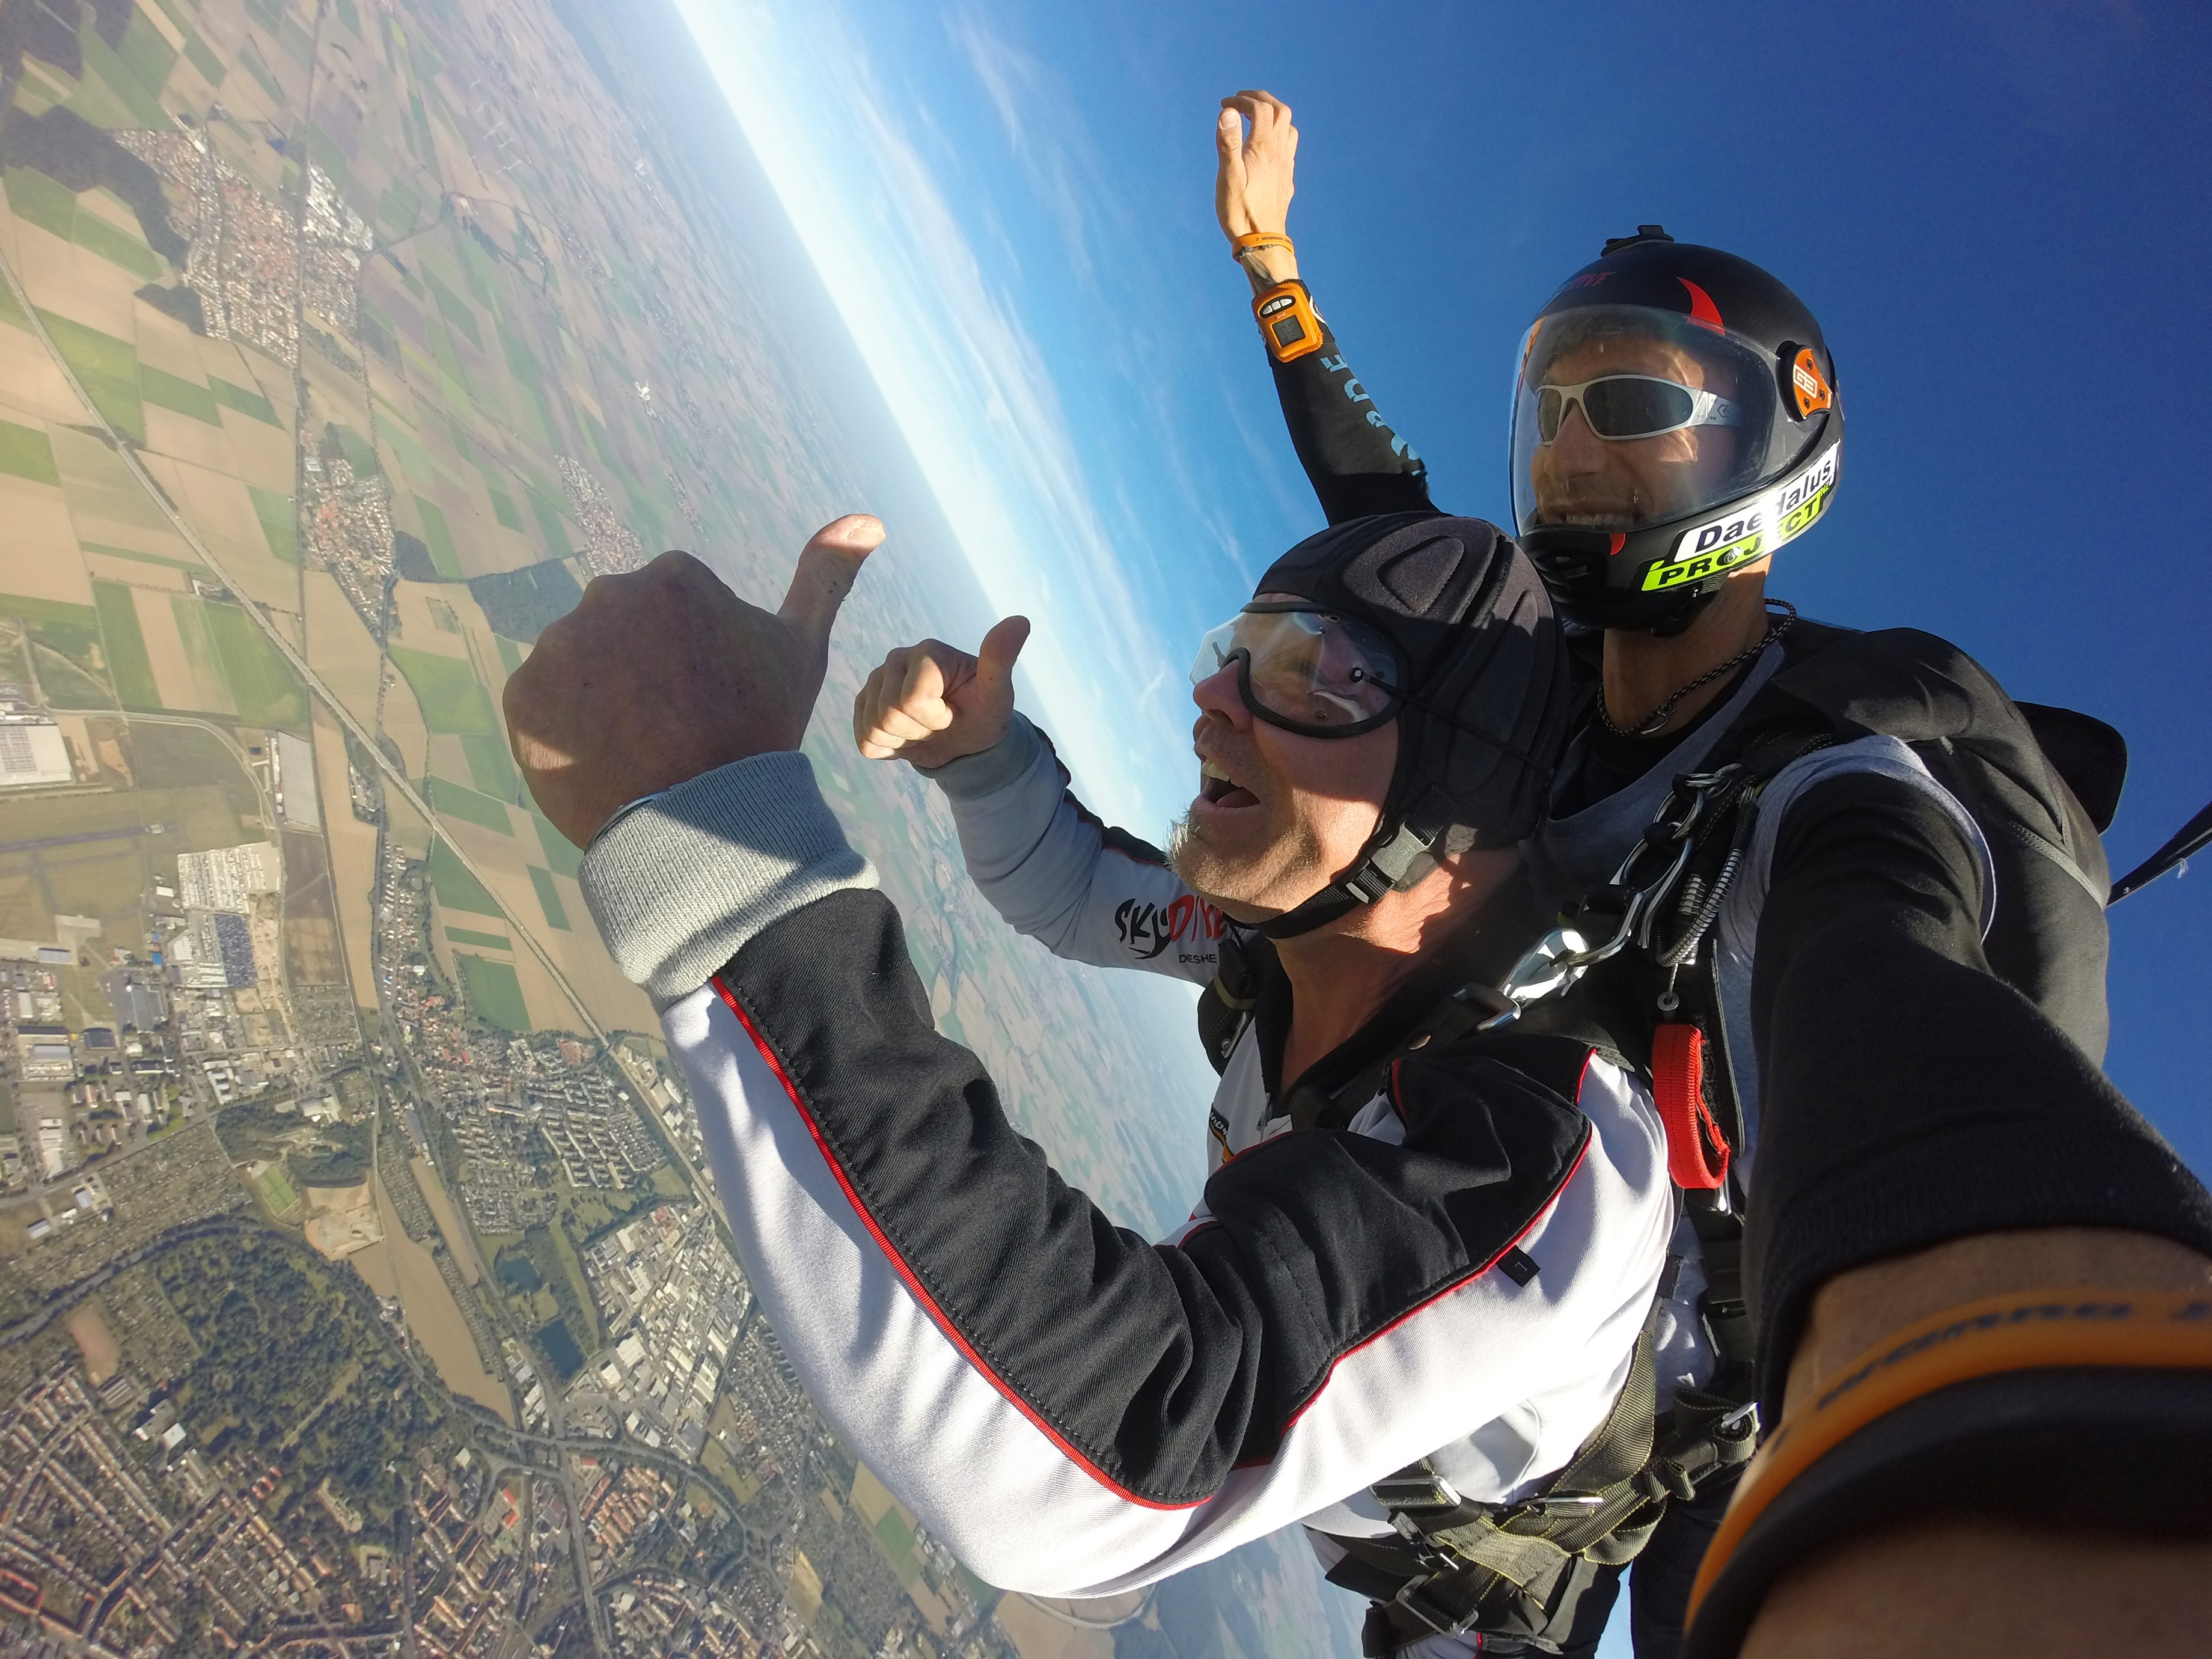
sport, extreme sport, parachute, skydive, sports, tandem, parachuting, air sports, extremely, windsports, stunt performer